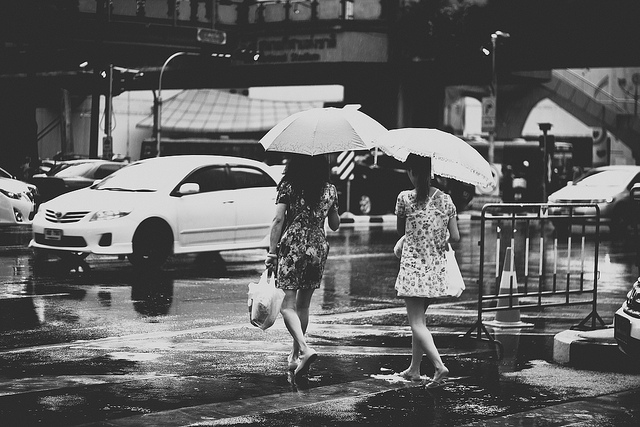
user: Given an image and a question. Answer the question in a short answer. Question: What is the weather like? Short Answer:
assistant: rainy